Sports in Andhra Pradesh

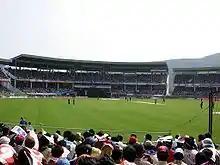
ACA-VDCA Stadium, Visakhapatnam

Cricket is one of the most popular sports in the state. The Dr. Y. S. Rajasekhara Reddy International Cricket Stadium in Visakhapatnam is the home to Andhra Pradesh cricket team. The venue regularly hosts international as well as domestic matches. Notable cricketers from Andhra Pradesh, include C.K Nayudu,Maharajkumar of Vizianagram, M. V. Narasimha Rao, M. S. K. Prasad, V.V.S. Laxman, Tirumalasetti Suman, Arshad Ayub, Ambati Rayudu, Venkatapathy Raju, Sravanthi Naidu, Yalaka Venugopal Rao, Hanuma Vihari etc.